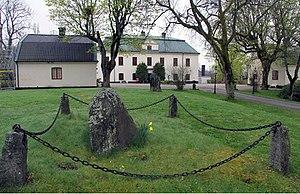
A l'entrée cu château d'Haringe, la dernière demeure d'Axel Wenner-Gren et de son épouse Marguerite Liggett.
Axel Lennart Wenner-Gren, né le 5 juin 1881 à Uddevalla et mort le 24 novembre 1961 à Stockholm, est un homme d'affaires suédois. Dans les années 1930, il est l'un des hommes plus riches de la planète, fortune composée en partie de la société qu'il détient : Electrolux. Il fonde en 1953 la société Alweg.